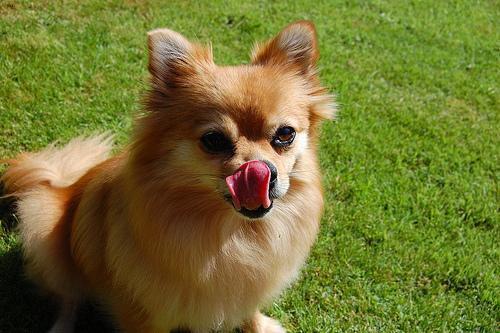
pomeranian